Zedain House

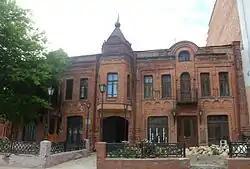

Zedain House is an Art Nouveau-style building in Tsentralny City District of Novosibirsk, Russia, built in 1913. It is located at Kommunisticheskaya Street.